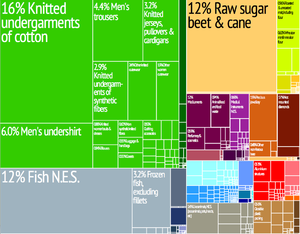
L'économie de Maurice se réfère à l'activité économique de l'île Maurice. L'économie mauricienne est souvent présentée comme étant un exemple en Afrique et l'une des plus performantes d'Afrique. C'est aussi une économie ayant connue une croissance de près de 5 % par an en moyenne depuis l'indépendance. Maurice est aujourd'hui dans la catégorie des pays à revenus intermédiaires élevés. Pour 2017, diverses estimations font état d'un PIB/habitant de 10 000 $ et de 20 000 $.